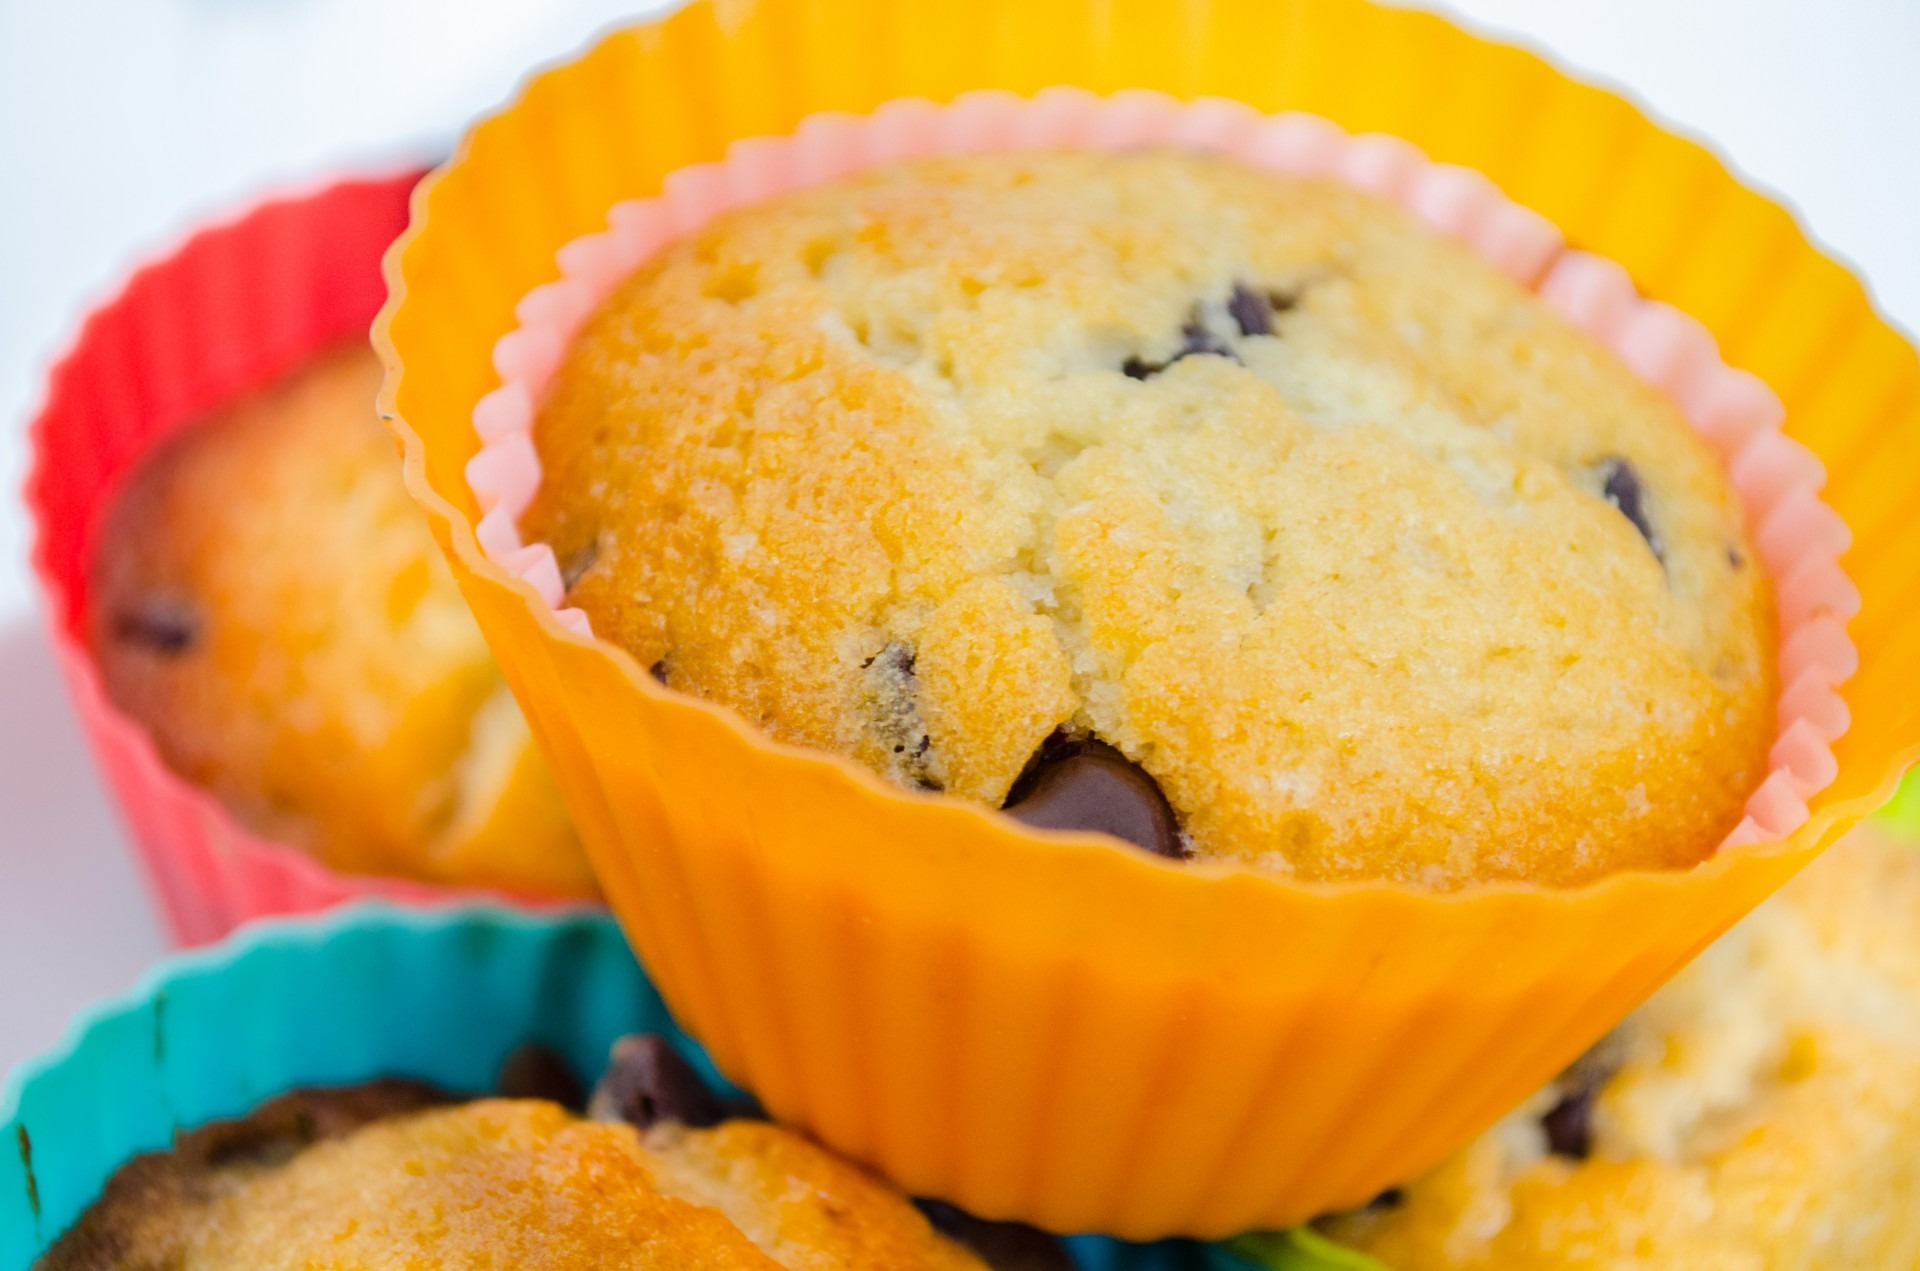
plant, fruit, sweet, home, dish, food, produce, breakfast, baking, dessert, cake, bakery, muffin, break, muffins, baked goods, flavor